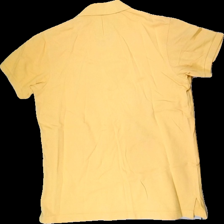
View: back
Type: T-shirt
Category: Ladies
Brand: Not in the list
Brand text on label: Basic item
Colors: Orange
Material: 100% Cott
Pattern: Other
Cut: Regular
Size: 38
Season: All
Price range: 50-100
Recommended usage: Reuse